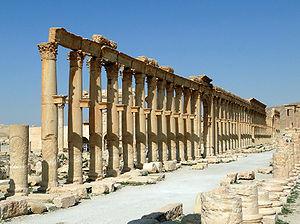
La Grande Colonnade sur le site de Palmyre en Syrie
Palmyre ou Tadmor est une ville antique de Syrie, située à proximité d'une oasis du désert de Syrie, à 210 km au nord-est de Damas et dont les ruines sont adjacentes à la ville moderne de Tadmor.
La culture de la Syrie, pays de l'Ouest de l'Asie, ou simplement du Proche-Orient, avec façade méditerranéenne, désigne d'abord les pratiques culturelles observables de ses habitants.